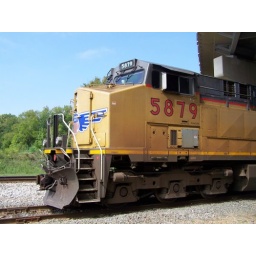
Lead unit on a parked coal train under the Beckham Avenue bridge at the yard in Tyler, TX late 2009.